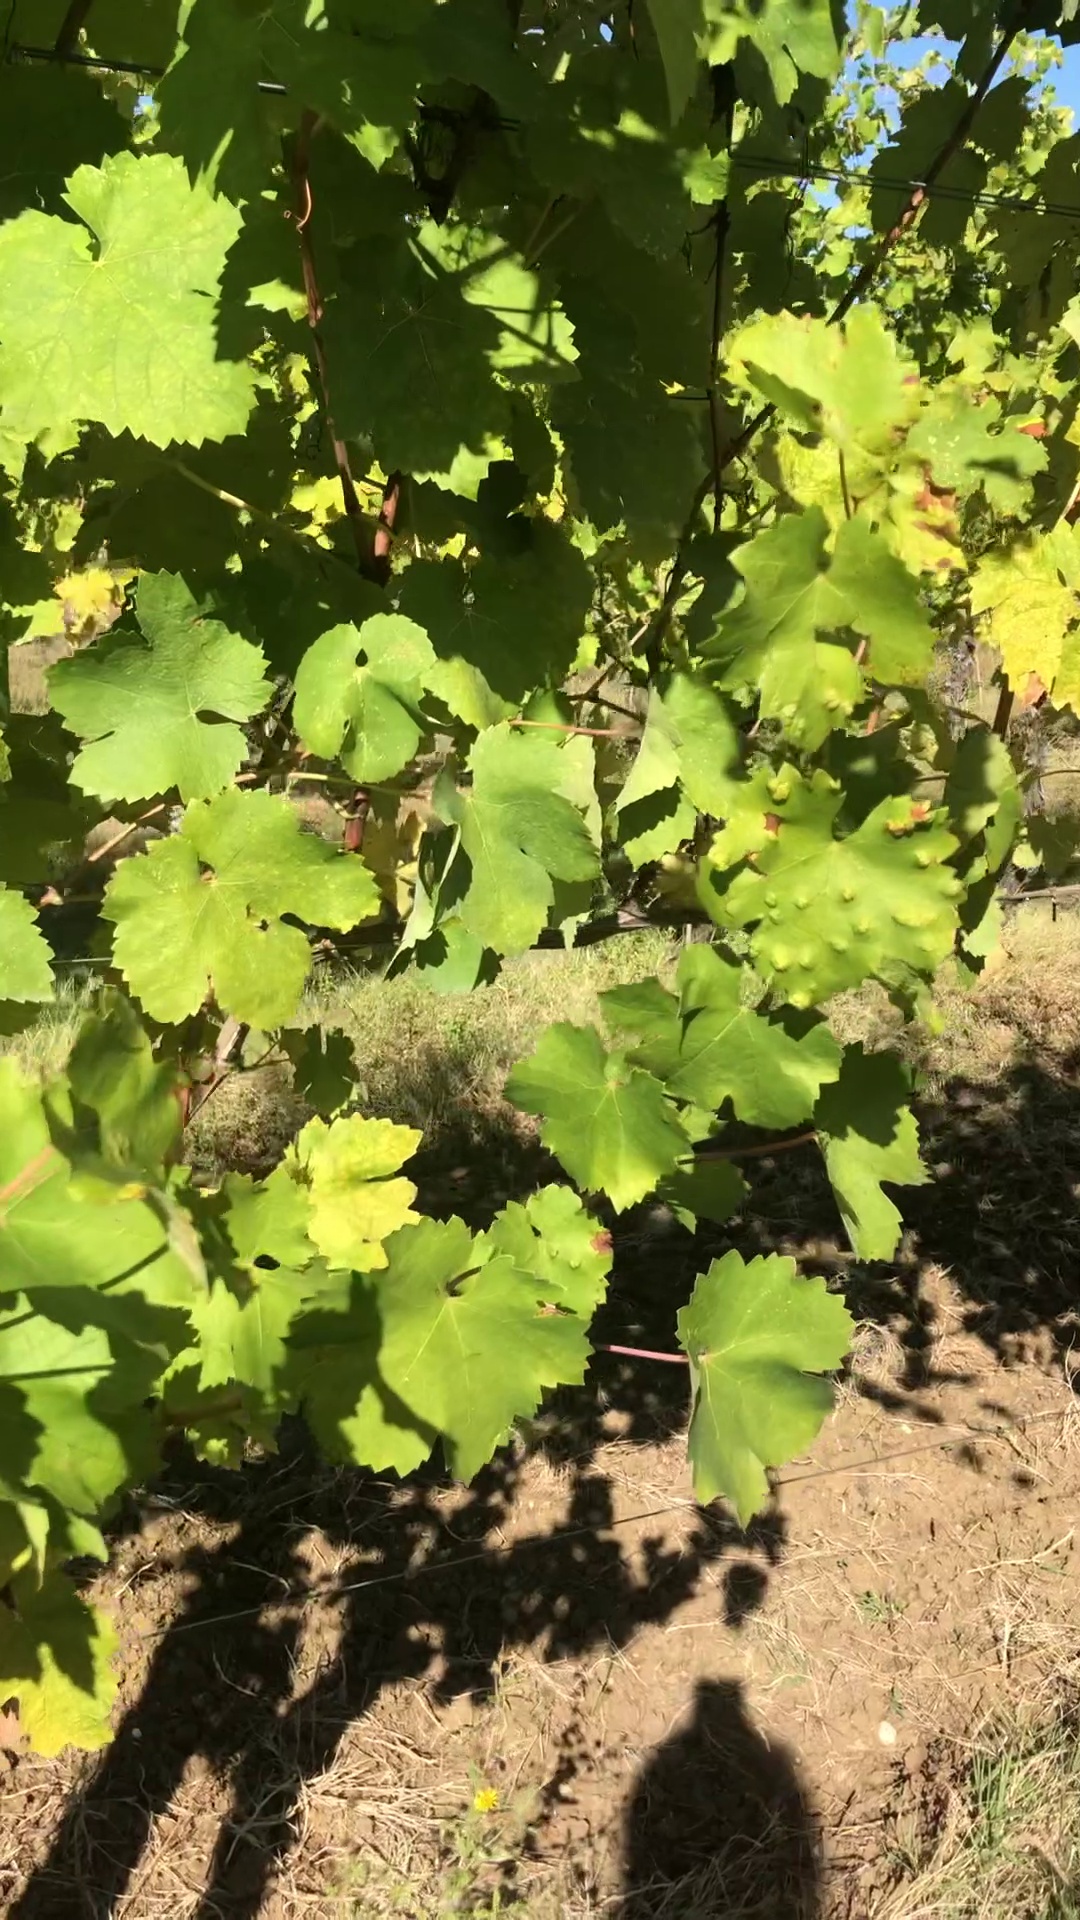
Label: healthy